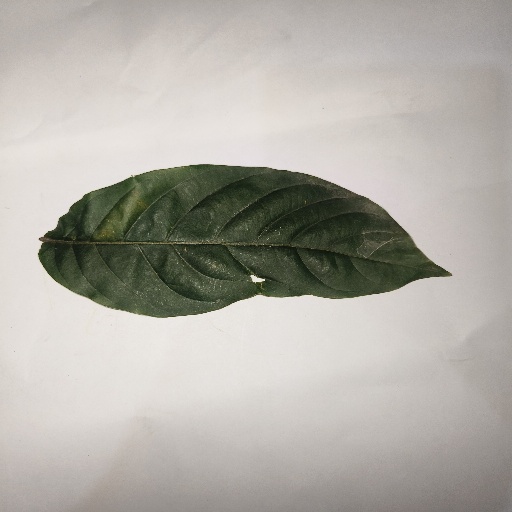
Species: HariTaki
Leaf condition: Shot Hole